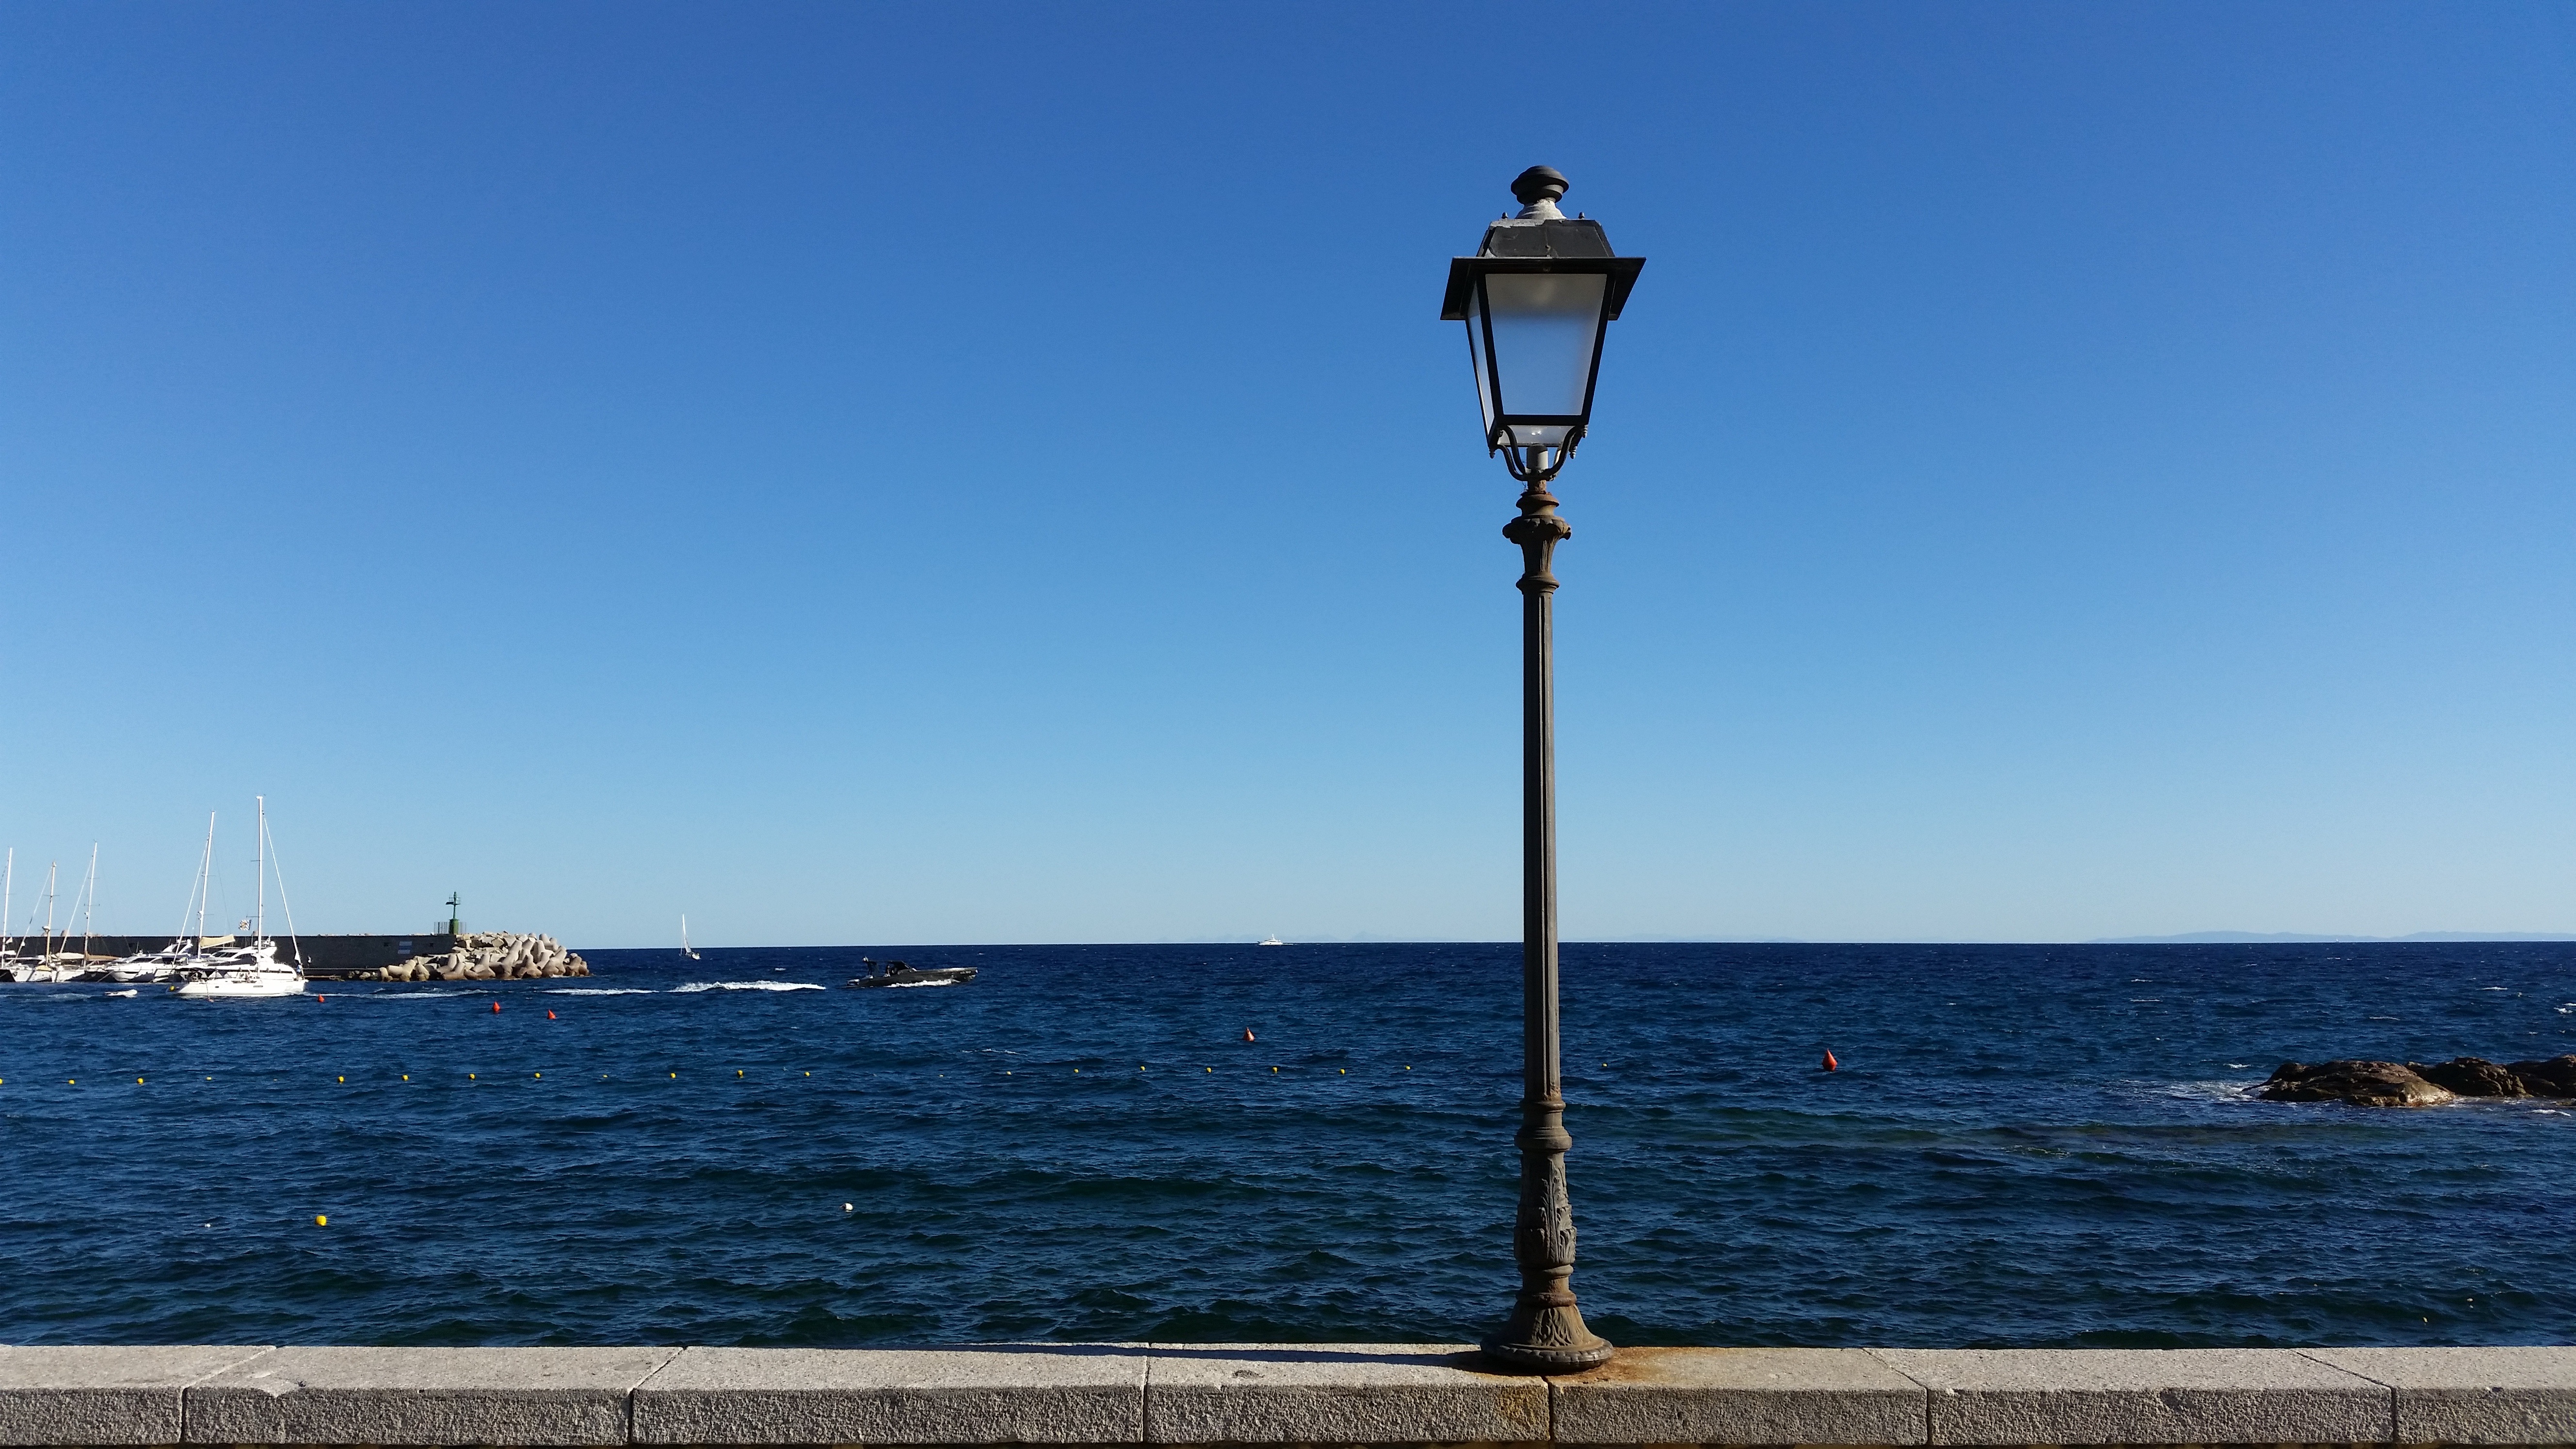
beach, sea, coast, ocean, horizon, shore, wind, pier, dusk, vehicle, tower, bay, blue, street light, lighting, body of water, cape